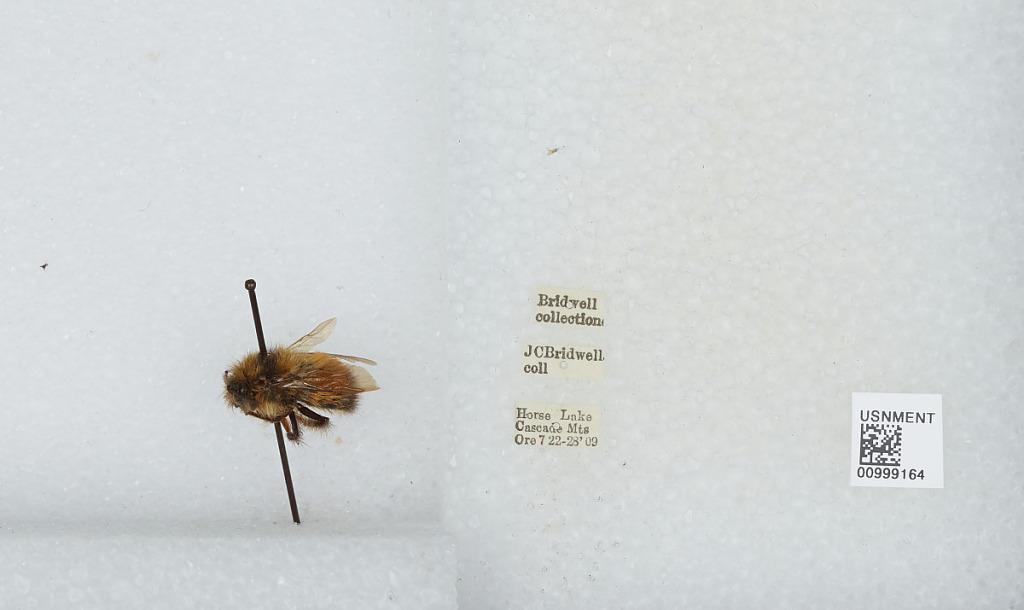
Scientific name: Bombus (Pyrobombus) melanopygus Nylander
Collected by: J. Bridwell
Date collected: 1909-7-22
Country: United States
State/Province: Oregon
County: Lane
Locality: Horse Lake, Cascade Mountains
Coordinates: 44.0003, -121.873